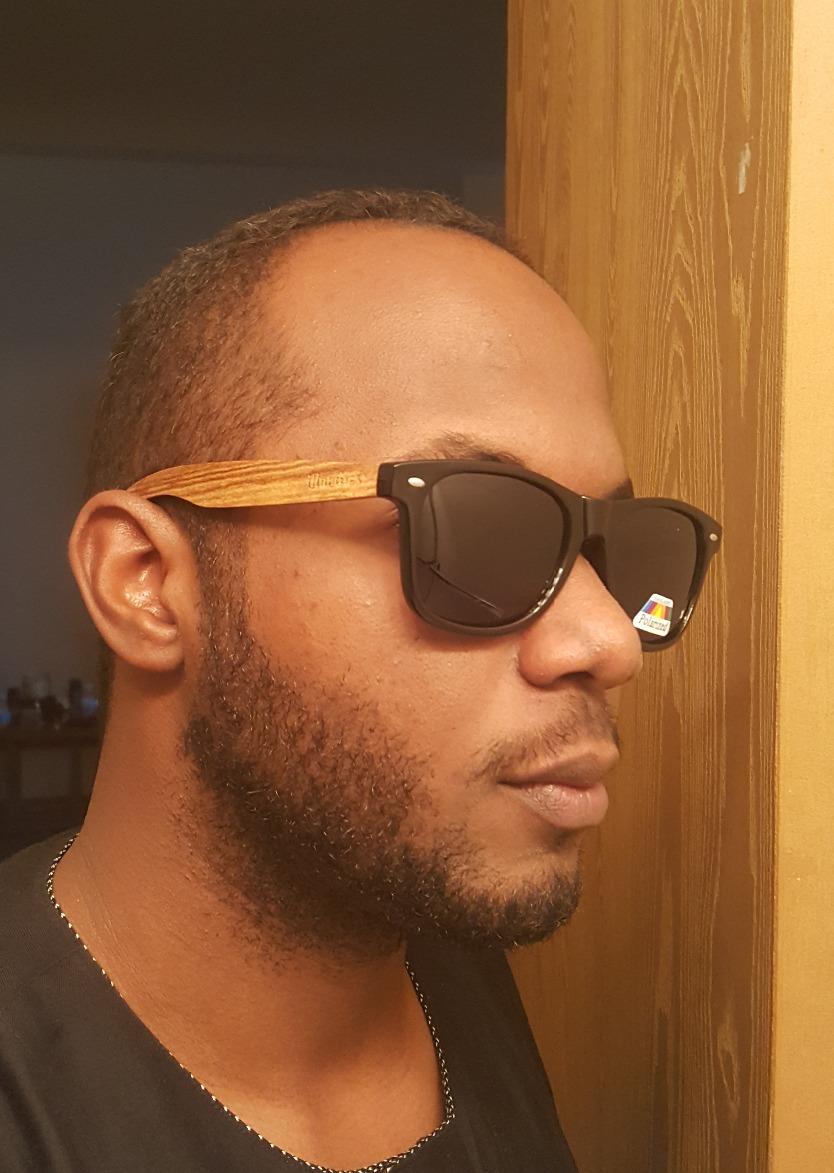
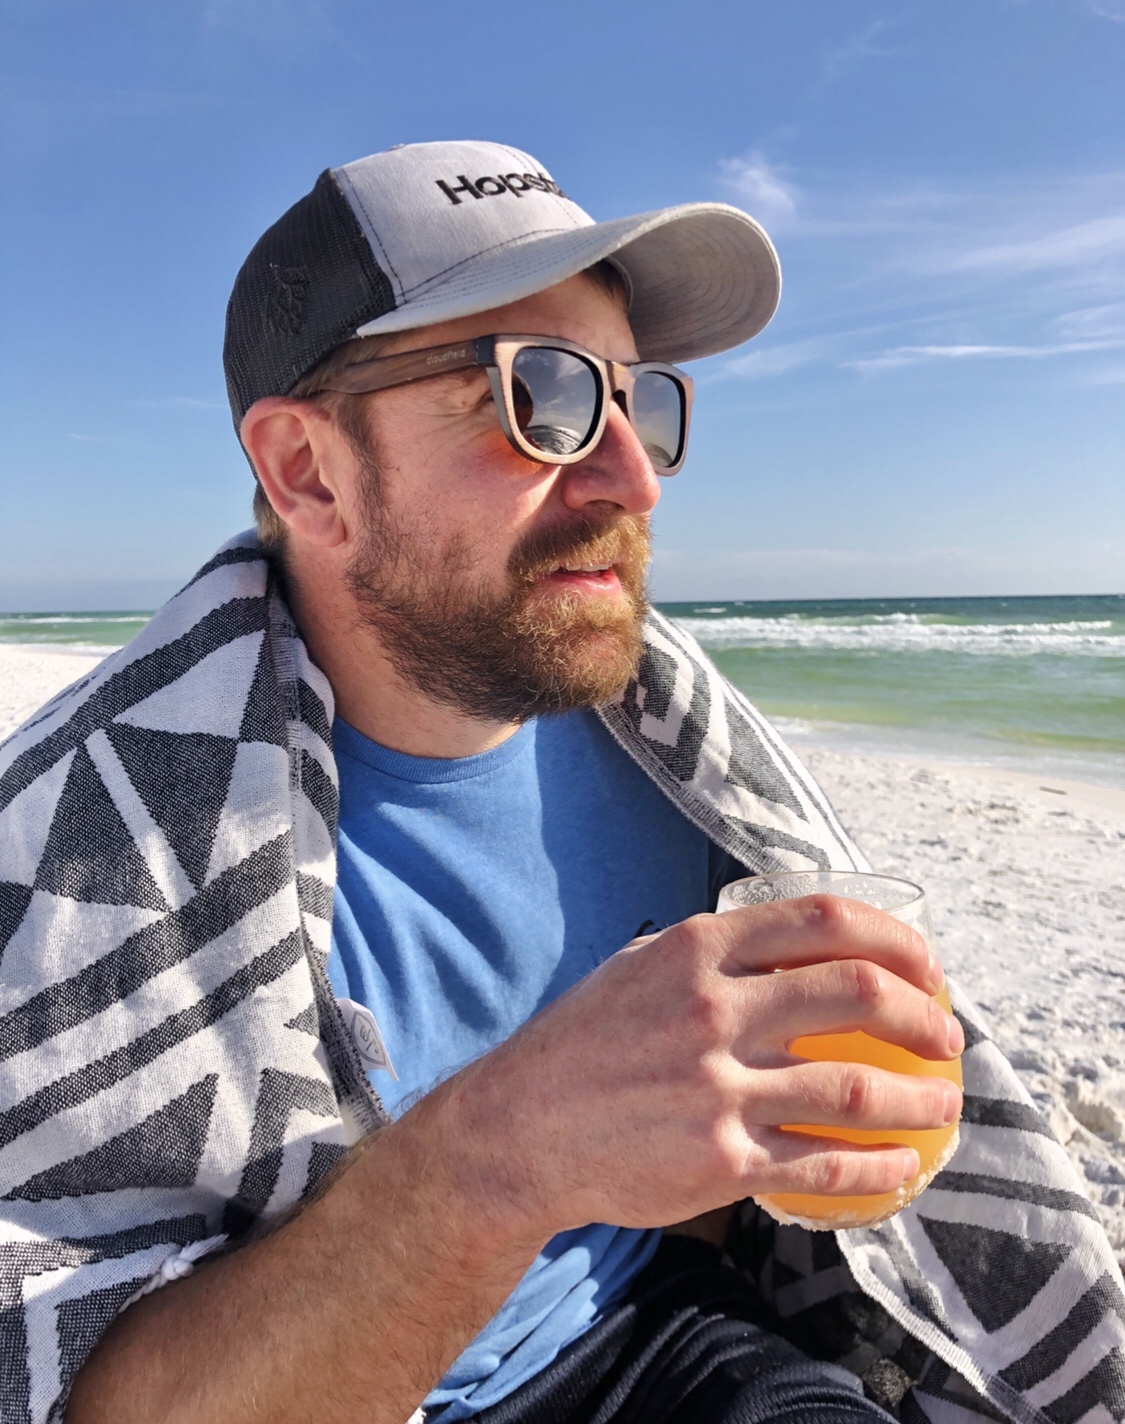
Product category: accessories_sunglasses
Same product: no